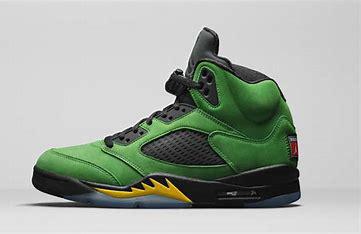
Brand: Jordan
Model: 5 Retro